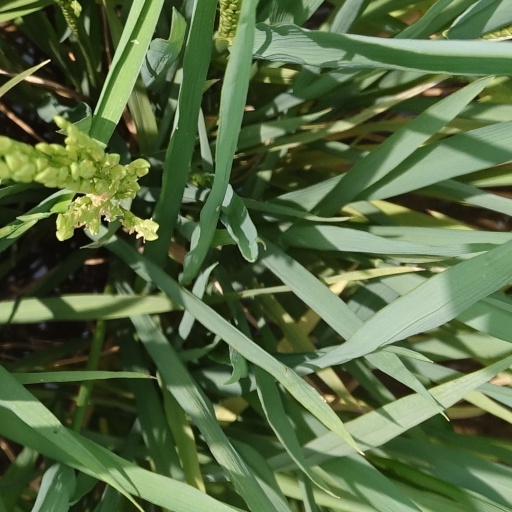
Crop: rice